West Cork Chamber Music Festival

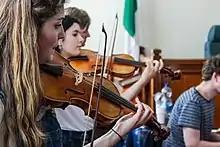
Westland Baroque Ensemble at West Cork Chamber Music Festival 2018

The West Cork Chamber Music Festival is a music festival, established in 1995, in the town of Bantry in West Cork, Ireland. It usually occurs in July.